Hamza Choudhury

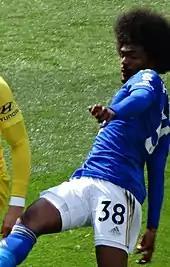
Choudhury playing for Leicester City in 2019

Choudhury made his first-team debut for Leicester City on 19 September 2017, coming on as substitute in a 2–0 win against Liverpool at home in the third round of the EFL Cup. He made his Premier League debut on 28 November as a substitute at home in a 2–1 win against Tottenham Hotspur. His first Premier League start came on 14 April 2018, in a 2–1 away defeat to Burnley.